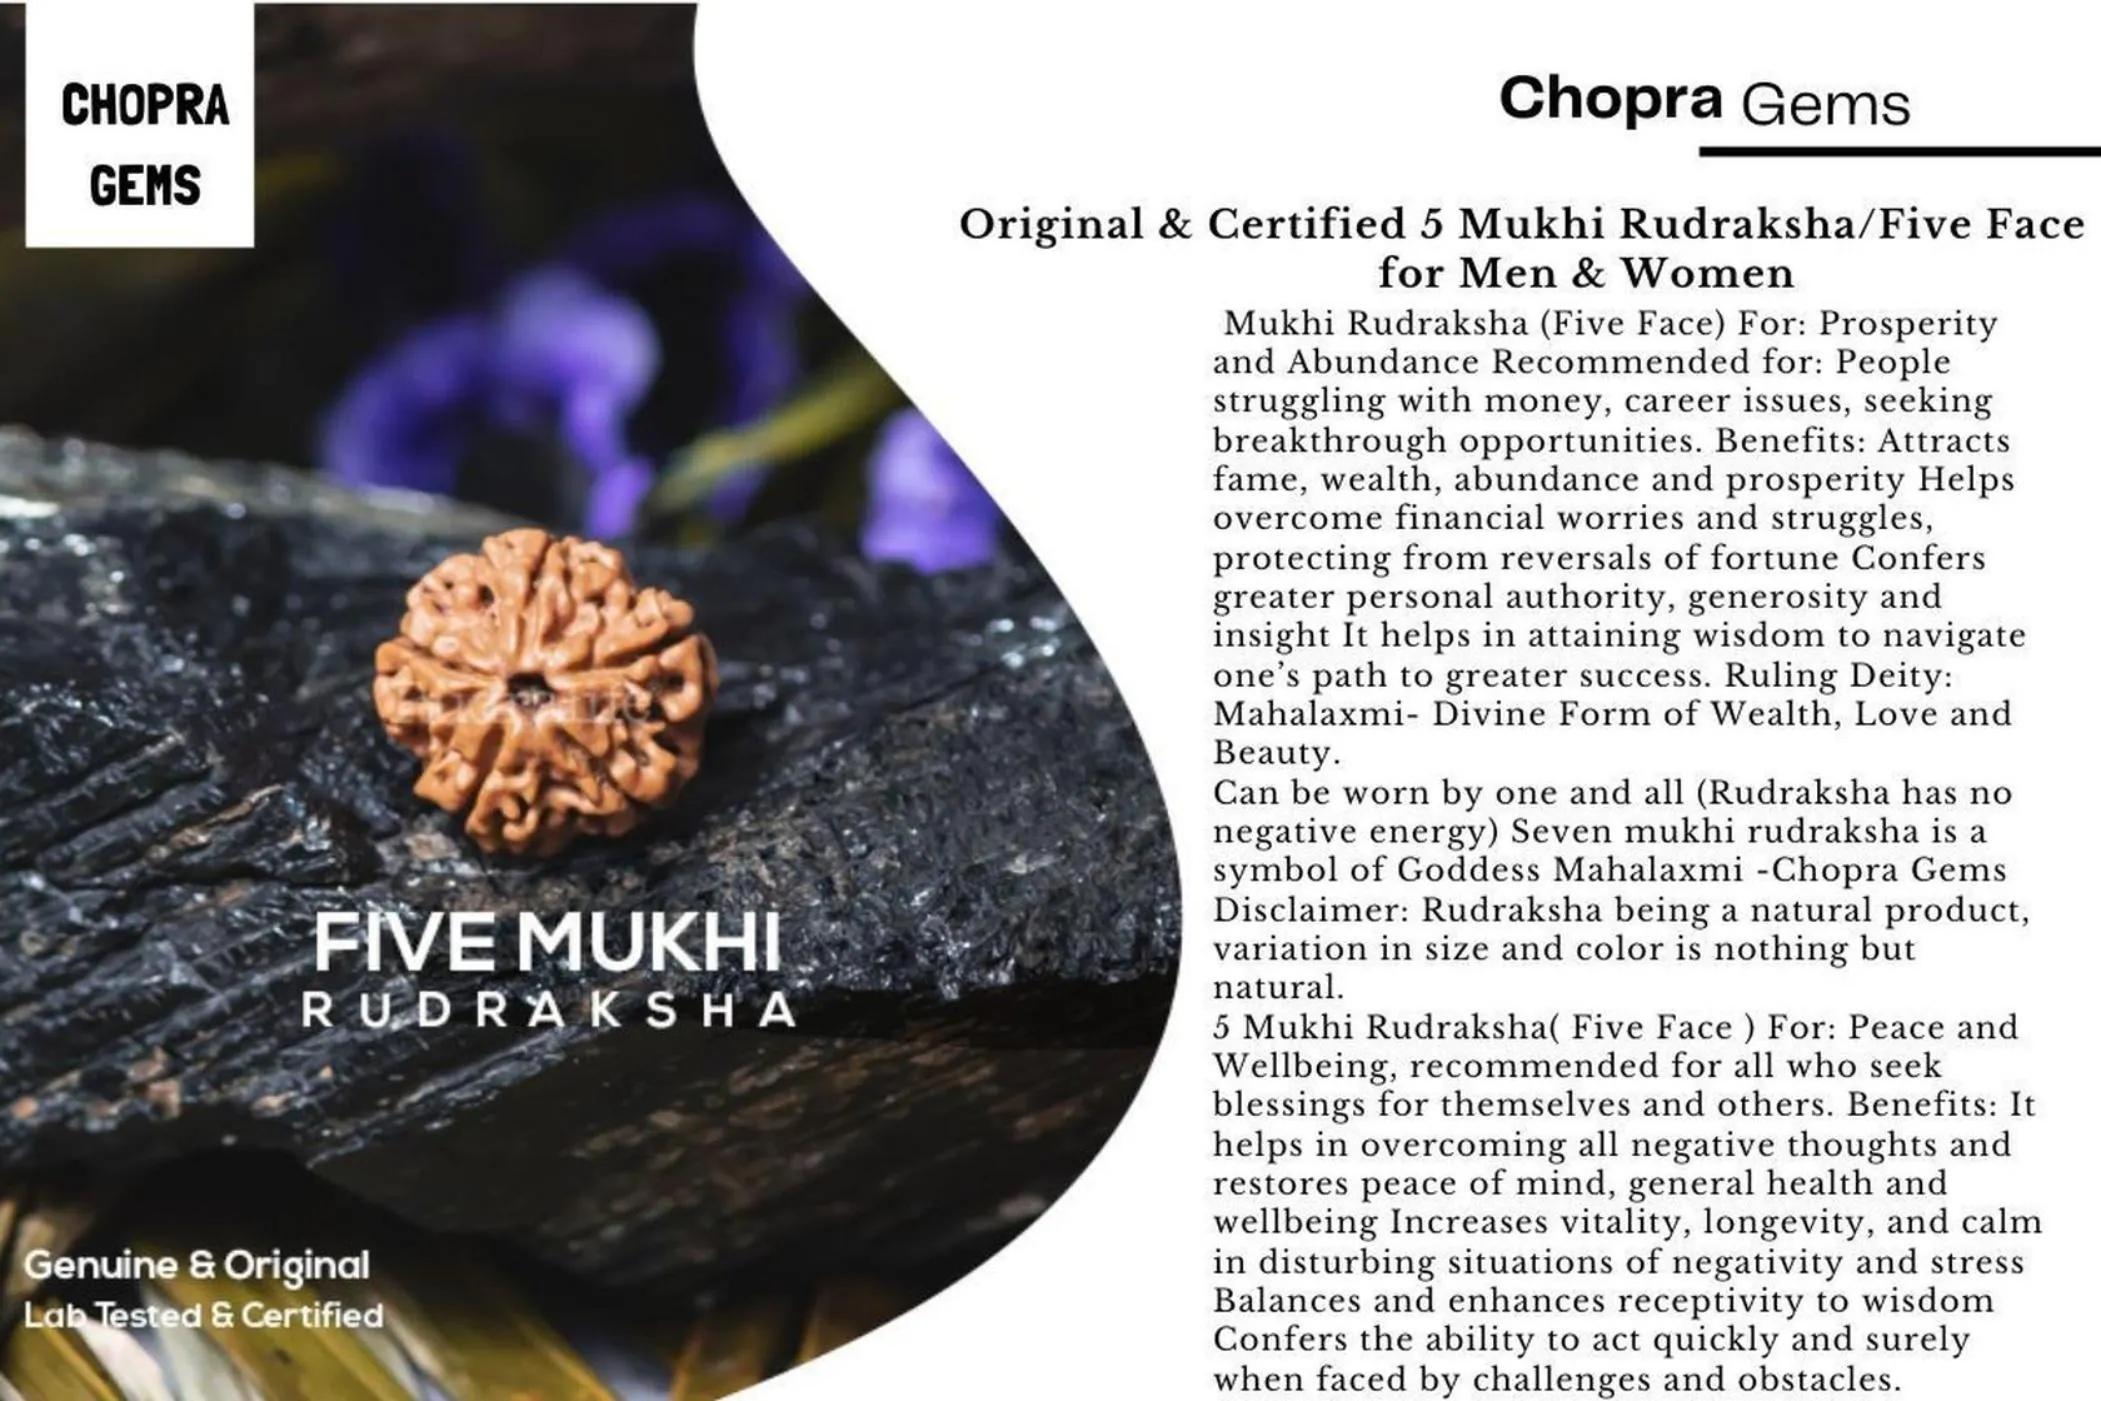
Chopra Gems Wood Five Mukhi Rudraksha Brown (Men and Women)
Type: Necklaces & Pendants
Brand: Chopra Gems & Jewellery
Price: Rs. 499
Chopra Gems
Features: Five mukhi rudraksha,Collection ethnic,Occasion everyday
Included: 1 Five Mukhi Rudraksha